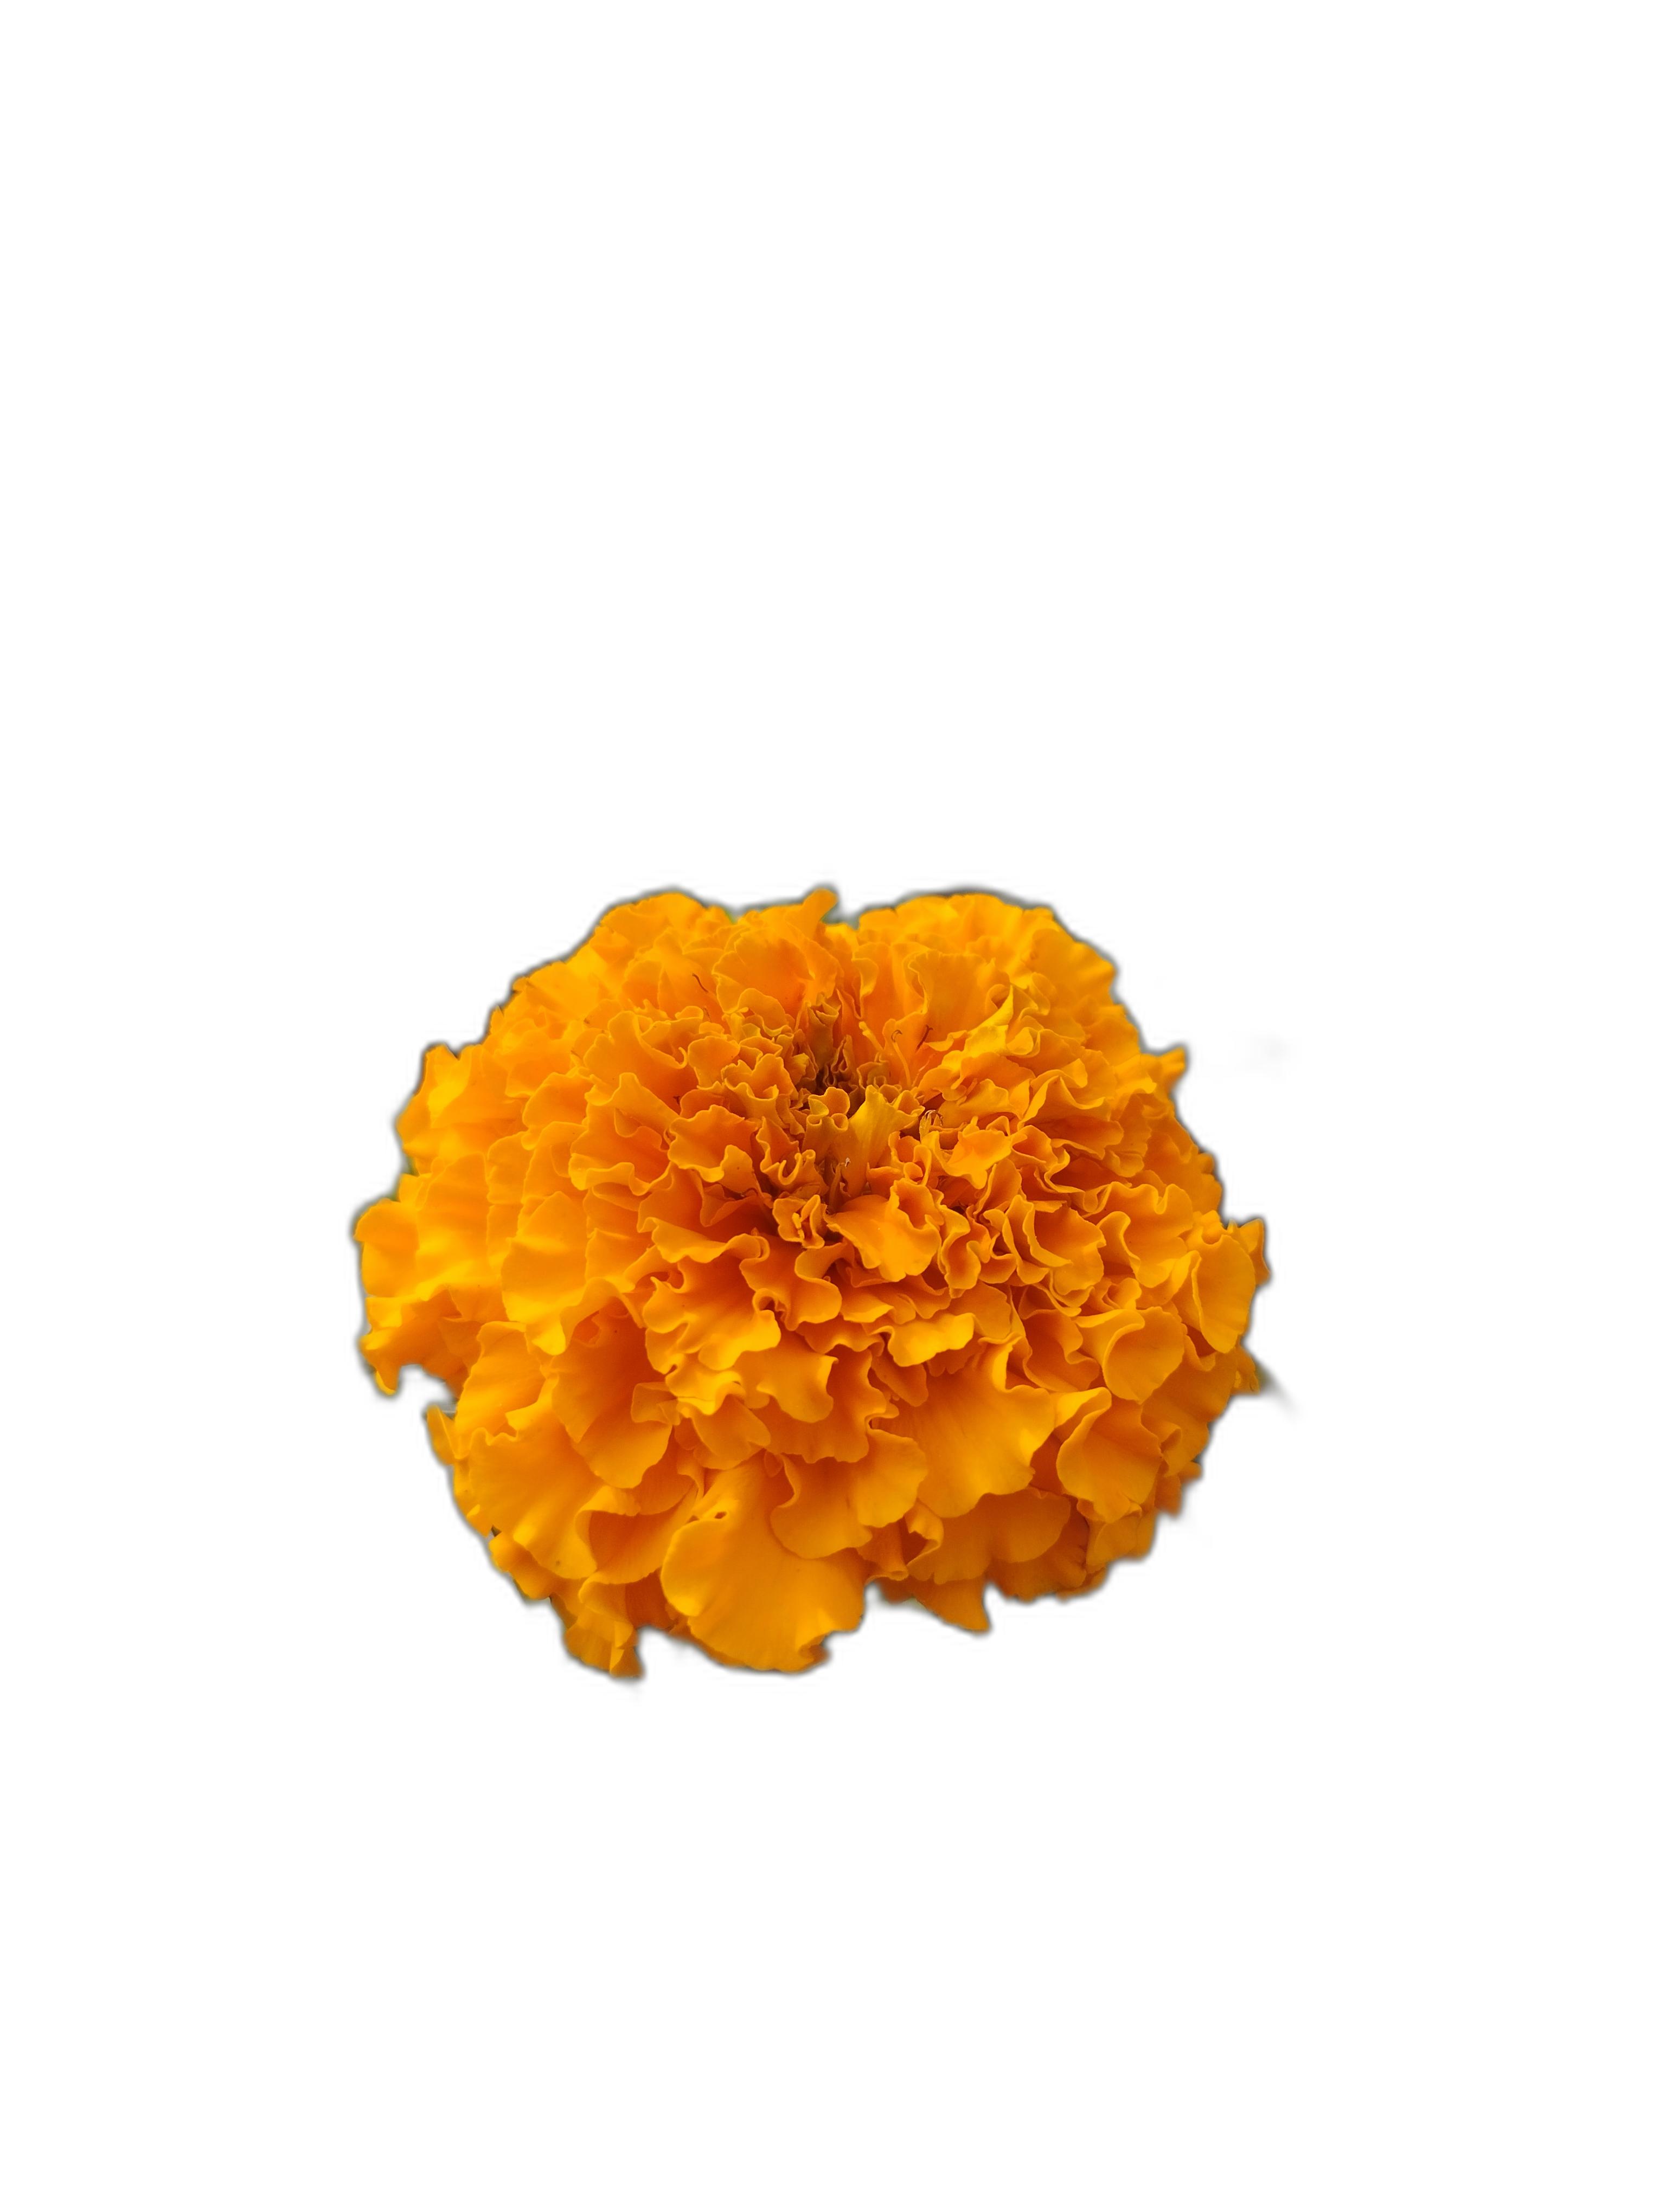
Label: Marigold